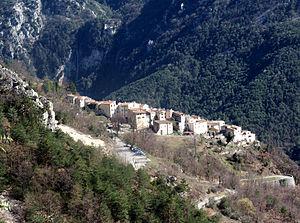
Village d'Aiglun, Alpes-Maritimes, france
Aiglun est une commune française située dans le département des Alpes-Maritimes, en région Provence-Alpes-Côte d'Azur.